Shea nut and butter production in Burkina Faso

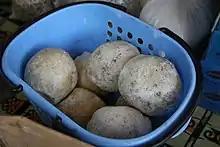
Shea soap

The shea butter which is extracted from the shea nuts that is rich in vitamins and minerals, is vital to daily existence of the people as it is used to enhance the "taste, texture, and digestibility of the major regional dishes" as cooking medium. Other activities related to shea butter that enhances the financial income of the impoverished people consists of use as ingredient to make cosmetics, chocolates (as substitute for cocoa butter) pharmaceutical applications and soap. Soap manufacturers use it typically in small amounts (5–7% of the oils in the recipe) as it has the property of leaving a small amount of oil in the soap. Other uses include as a waterproofing wax, for hairdressing and for candle-making. Its export potential is on account of its industrial production in Europe for separation into stearin for use with "cocoa butter equivalents or improvers (CBEs/CBIs) and margarines, and an oil fraction used as a low-value base for margarines and as a component of animal feeds." Its use is also noted in traditional African percussion instruments to increase the durability of wood (such as carved djembe shells), dried calabash gourds, and leather tuning straps.